EMD GP9

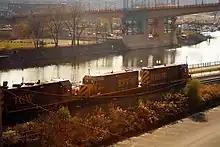
Two GP15Cs with the Red River Valley and Western Railroad.

There were 40 GP9M units built that are included in the 3,441 units built for United States railroads. A GP9M was built with parts from another older EMD locomotive, either an F unit or a damaged GP7. The use of parts from these older locomotives caused the GP9Ms to have a lower power rating than a GP9. This would be either if the donor locomotive was an FT/F2 or from F3/F7/GP7 locomotives.